Five-Year Plans of Argentina

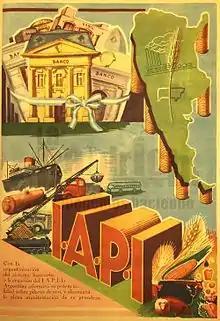
Propaganda of the First Five-Year Plan promoting the IAPI.

The body had different functions. At the commercial level, it was responsible for buying cereals and meat to the producers, and then export them when international prices were favorable. Also met financial functions, providing funds to certain public agencies, provincial governments and even to the private sector for the acquisition of capital goods.